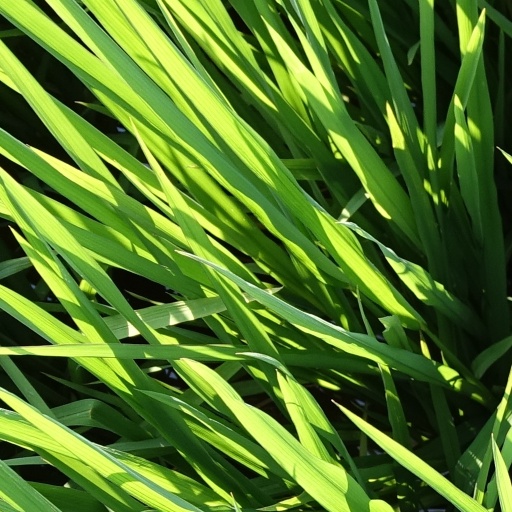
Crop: rice